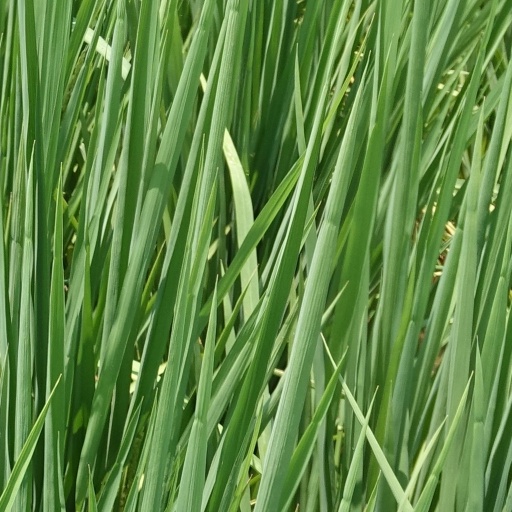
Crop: rice